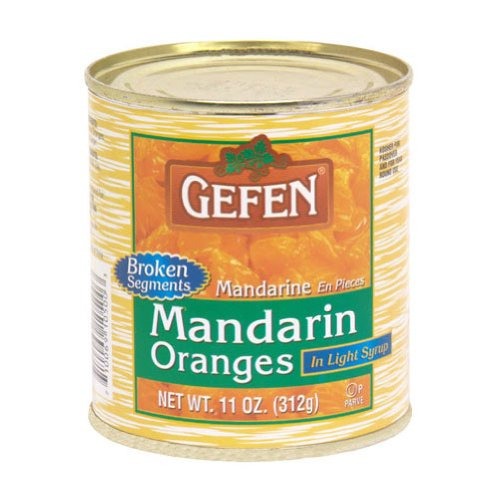
Item Name: Gefen Mandarin Oranges, Broken, Passover, 11-ounces (Pack of 24)
Value: 264.0
Unit: Ounce

Price: 4.53